Kirsti Ilvessalo

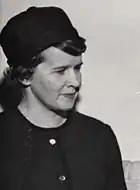
Kirsti-Ilvessalo, 1959

Kirsti Ilvessalo (after marriage, Kirsti Ilvessalo-Viljakainen; 25 May 1920 – 5 July 2019) was a Finnish textile artist, best known for her ryijy. She received awards at the Triennale di Milano (1951, 1954, 1960), and the Order of the Lion of Finland (1979).